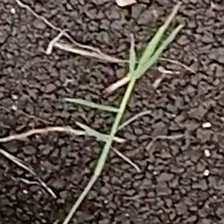
Weed species: Harali_(Cynodon_dactylon)